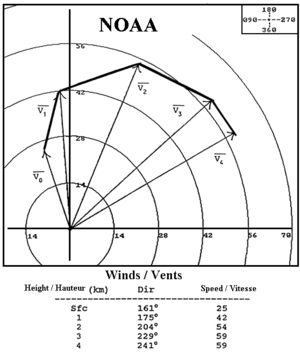
Hodographe montrant comment les vents d'un radiosondage sont pointés par les météorologistes (ici typique de la couche d'Ekman). Les unités de vitesse peuvent être en noeuds, en km/h ou tout autre unité de vitesse.
Un hodographe est un diagramme donnant une représentation vectorielle des vitesses relatives instantanées en tout point d'un corps ou d'un fluide qui se déforme. On l'utilise en physique, en astronomie, en météorologie et en mathématiques.
En dynamique des fluides, l’hélicité est une mesure de l’effet d’entraînement qu’aura une rotation locale sur une parcelle de fluide. C’est une quantité utilisée pour déduire la turbulence du fluide et qui est particulièrement employée en météorologie pour estimer le potentiel tornadique. L’hélicité est une grandeur conservée si le fluide obéit aux équations de Navier-Stokes pour un fluide parfait et incompressible.